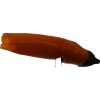
Label: pepper